Birthright citizenship in the United States

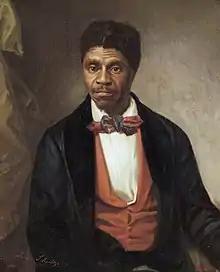
Dred Scott

Justice Roger B. Taney in the majority opinion in "Dred Scott v. Sandford", , held that, under the Constitution, African Americans, whether slave or free, had never been and could never become citizens of the United States. The political scientist Stuart Streichler writes that Taney's decision was based on "a skewed reading of history". Justice Benjamin R. Curtis in his dissent showed that under the Articles of Confederation, free blacks had already been considered citizens in five states and carried that citizenship forward when the Constitution was ratified.